Crystal Peak (Tenmile Range)

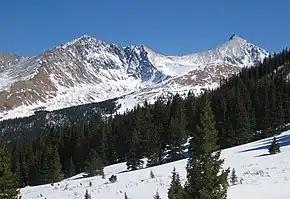
Crystal Peak (left) and line parent Pacific Peak

According to the Köppen climate classification system, the mountain is located in an alpine subarctic climate zone with cold, snowy winters, and cool to warm summers. Due to its altitude, it receives precipitation all year, as snow in winter, and as thunderstorms in summer, with a dry period in late spring.